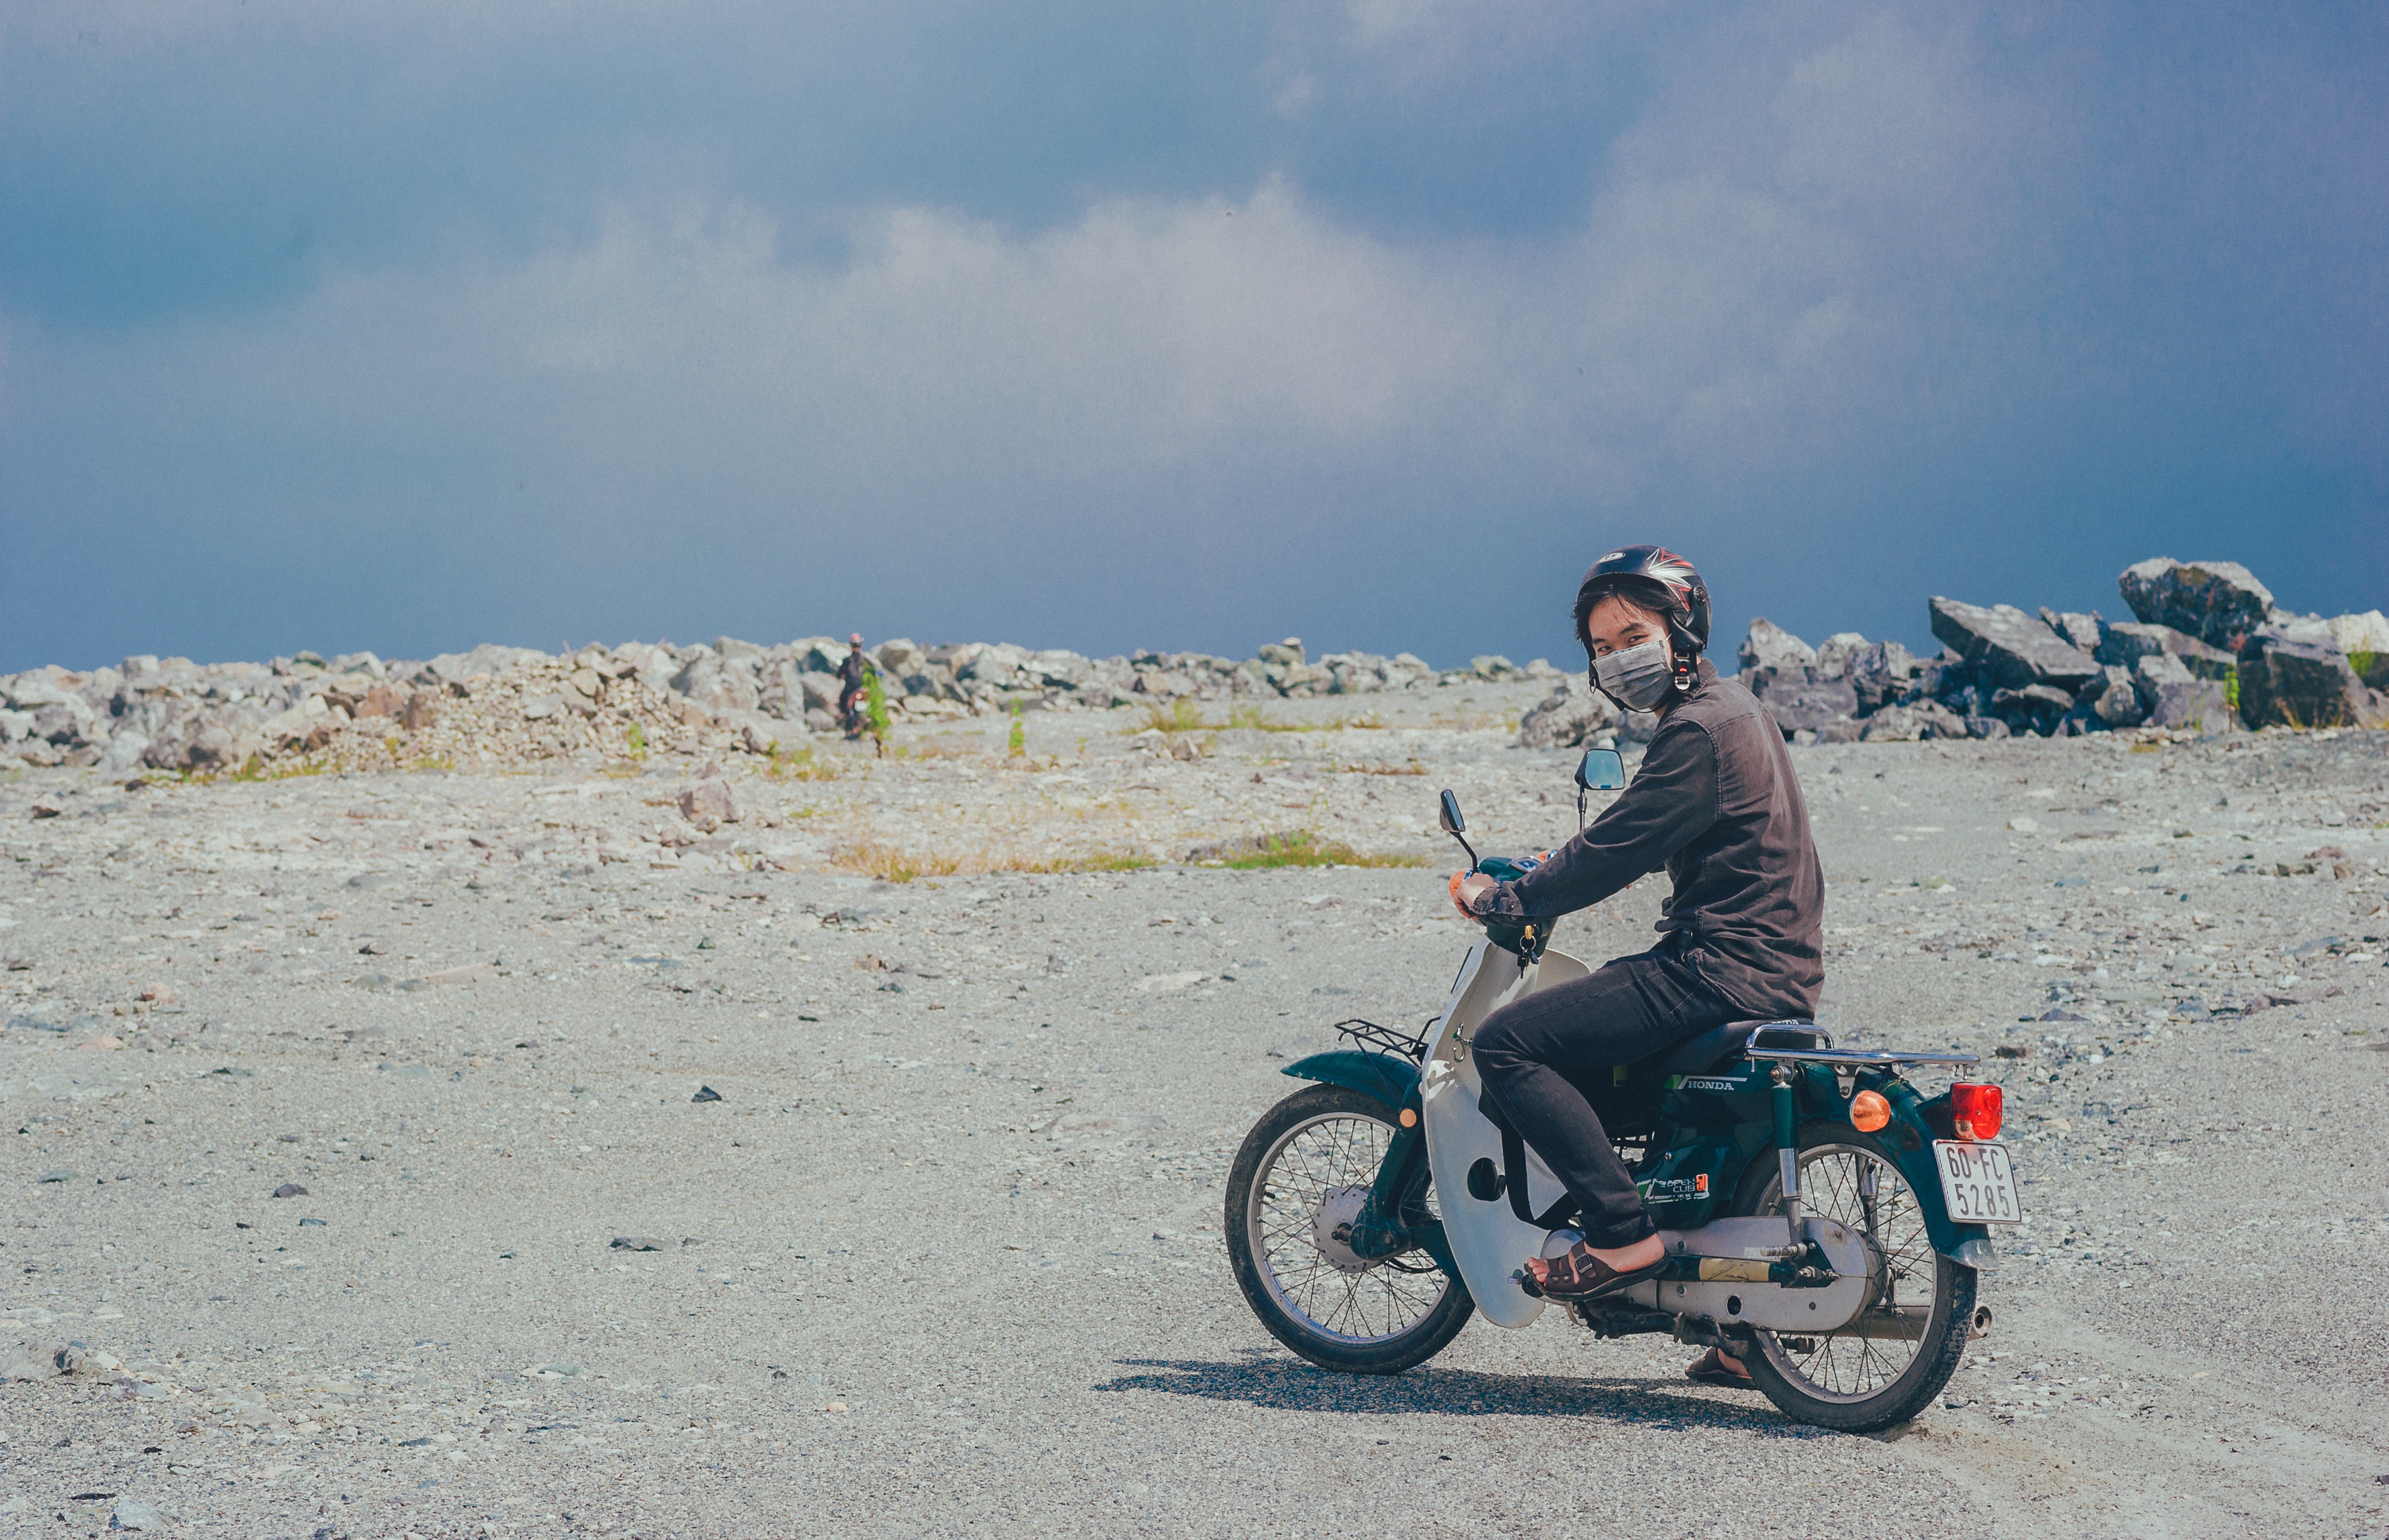
vehicle, motorcycle, mode of transport, sand, landscape, cloud, beach, vacation, travel, road trip, motorcycling, road, bicycle, tourism